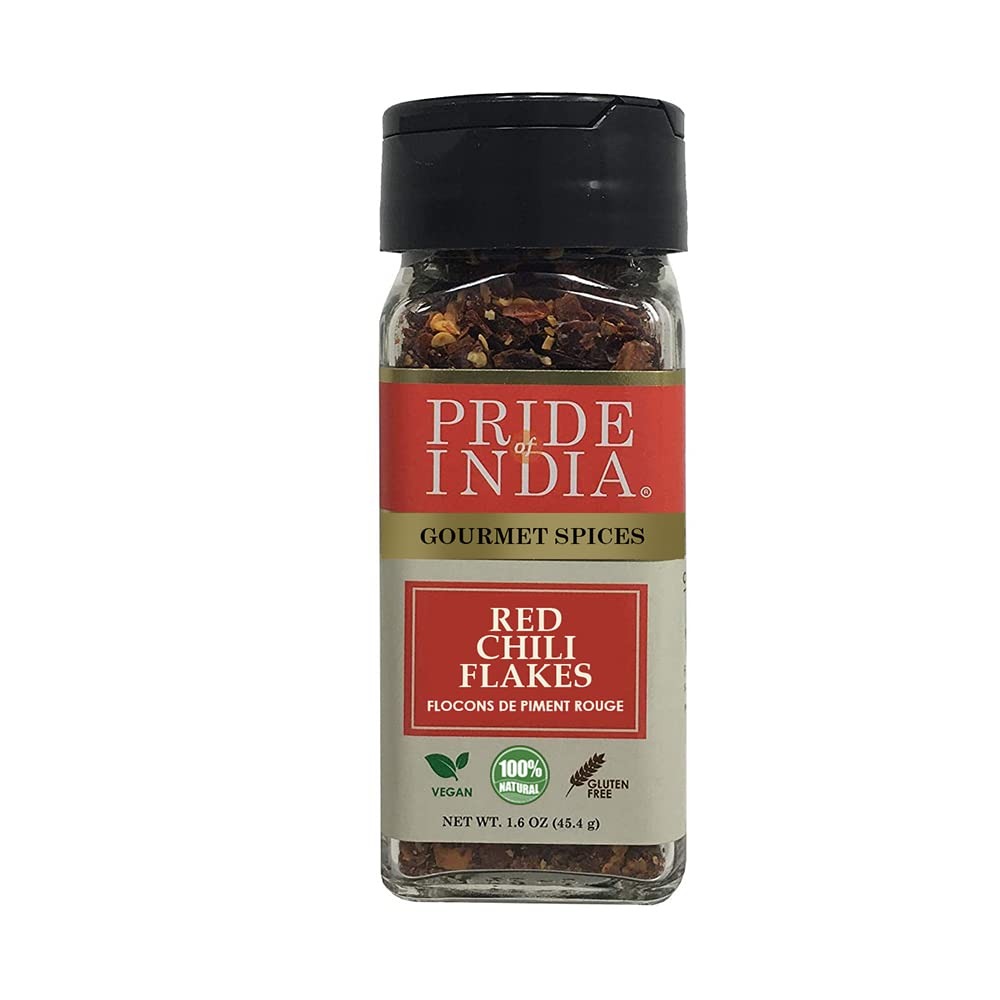
Item Name: Pride of India - PACK of 6 - Red Chili Flakes-Gourmet Spice/Culinary Must Have-Pleasant Heat/Distinct Flavor & Aroma-Sprinkle onto Pizza/Pasta/Flatbread-Easy to Use-1.6 oz. Small Dual Sifter Jar
Bullet Point 1: PURE AND NATURAL INGREDIENTS: The crushed red chili peppers used in this seasoning spice are sustainably sourced from some of the finest red peppers ensuring balanced heat and kick that enhances the dishes without overpowering it.
Bullet Point 2: DEPTH OF FLAVOR: We hygienically process our red peppers without GMO or additives ensuring that their natural oils and heat are preserved from the farm to your table. The consistent texture with sharp and pungent taste brings a pleasant character to a variety of dishes.
Bullet Point 3: IDEAL FOR HOME & RESTAURANT USE: Loved by chefs and homemakers from all around the world, red chili flakes is a popular ingredient in a lot of dishes like pizza, seafood, pasta, roasts, and more. Due to its Grade A quality and convenience in use, our dried chili flakes are used in both homes and restaurants to enhance herb mixes and seasonings.
Bullet Point 4: EASY TO USE: Our fresh red pepper crushed comes in a small dual sifter bottle adding convenience while using. The sprinkler and spoon mechanism makes the spice accessible the way you like. Now, enjoy the fresh smell of homemade spices with our range of blends and seasonings and enhance the taste of home-cooked meals.
Bullet Point 5: AUTHENTICITY GUARANTEED: We assure top-quality products and take extra care to make sure that the purity and authenticity of products are intact throughout the whole process of bringing our products directly to you from farm to table, using advanced technology and a high standard of hygiene and grade.
Product Description: Pride Of India brings naturally grown food and herbal products from India that enhance the overall health of the human body through the centuries long tradition of consuming pure foods from farm to table. We are a family owned company and source all our ingredients from direct farms in order to preserve the quality as well as freshness of all our products. We value sustainable farming and aim to build a company that benefits the entire food chain from the grass root level upwards. We are committed to sourcing the freshest naturally grown spices from farms situated around the Indian subcontinent. Our naturally cultivated pure spices render a wonderful cooking experience and ignite taste buds. Pride of India Natural Red Chili Flakes Hot is an authentic Indian spice which is used to make food spicier. It is a certified natural seasoning which adds pungent flavor to various types of cuisines such as Mexican, Thai, Indian etc. It is sharp in flavor and is sprinkled over salads, pizzas, pastas, tomato sauces, stews, curries etc. It is used in proportions and is great for veg and non-veg marinades. A must have spice in your kitchen that adds tastes to food dishes. Our customers are the most important link in fulfilling our aim and therefore, we strive to provide an unparalleled service in order to satisfy all our consumers to the best of our abilities. We hope that every customer has a great experience with us and enjoys our exclusive products to the utmost.
Value: 1.0
Unit: Ounce

Price: 23.99